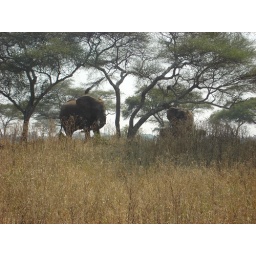
elephant in the trees